Castle Blunden

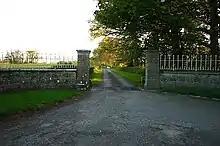
Entrance gate to Castle Blunden

Overington Blunden of Southwark, London was granted lands in Kilkenny in 1667 along with land in Offaly, Waterford and Tipperary. He is listed as a Cromwellian Adventurer and at least some of his lands were taken from the Kilkenny local Shee family. His descendant was the barrister Sir John Blunden, 1st Baronet who built and lived in Castle Blunden. Like his father he was a member of the Irish House of Commons, elected for the constituency of Kilkenny City in 1761. He was made a Baronet on 12 March 1766. It remains in the Blunden family with Patrick Perceval Blunden taking over the estate in 2011.